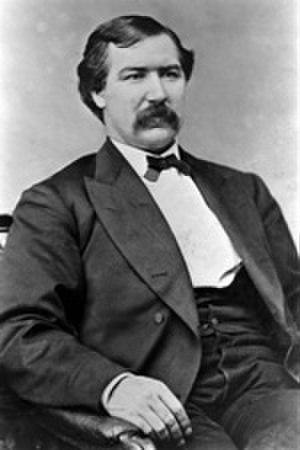
Depuis son admission à l'Union, le 15 juin 1836, l'État de l'Arkansas élit deux sénateurs, membres du Sénat fédéral.